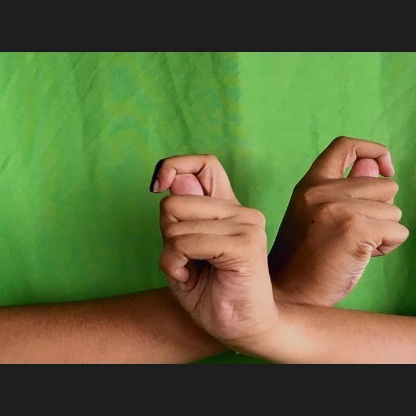
Mudra: Berunda